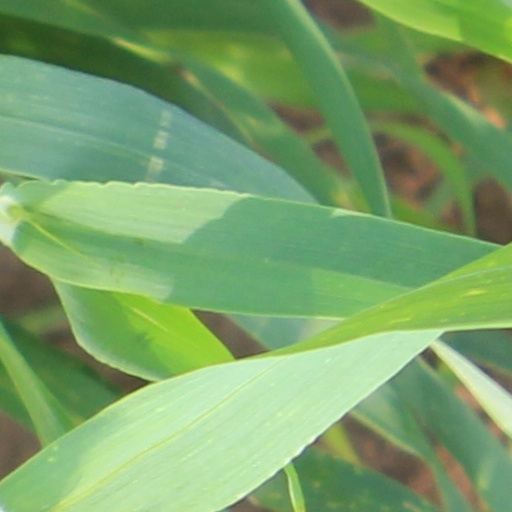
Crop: wheat